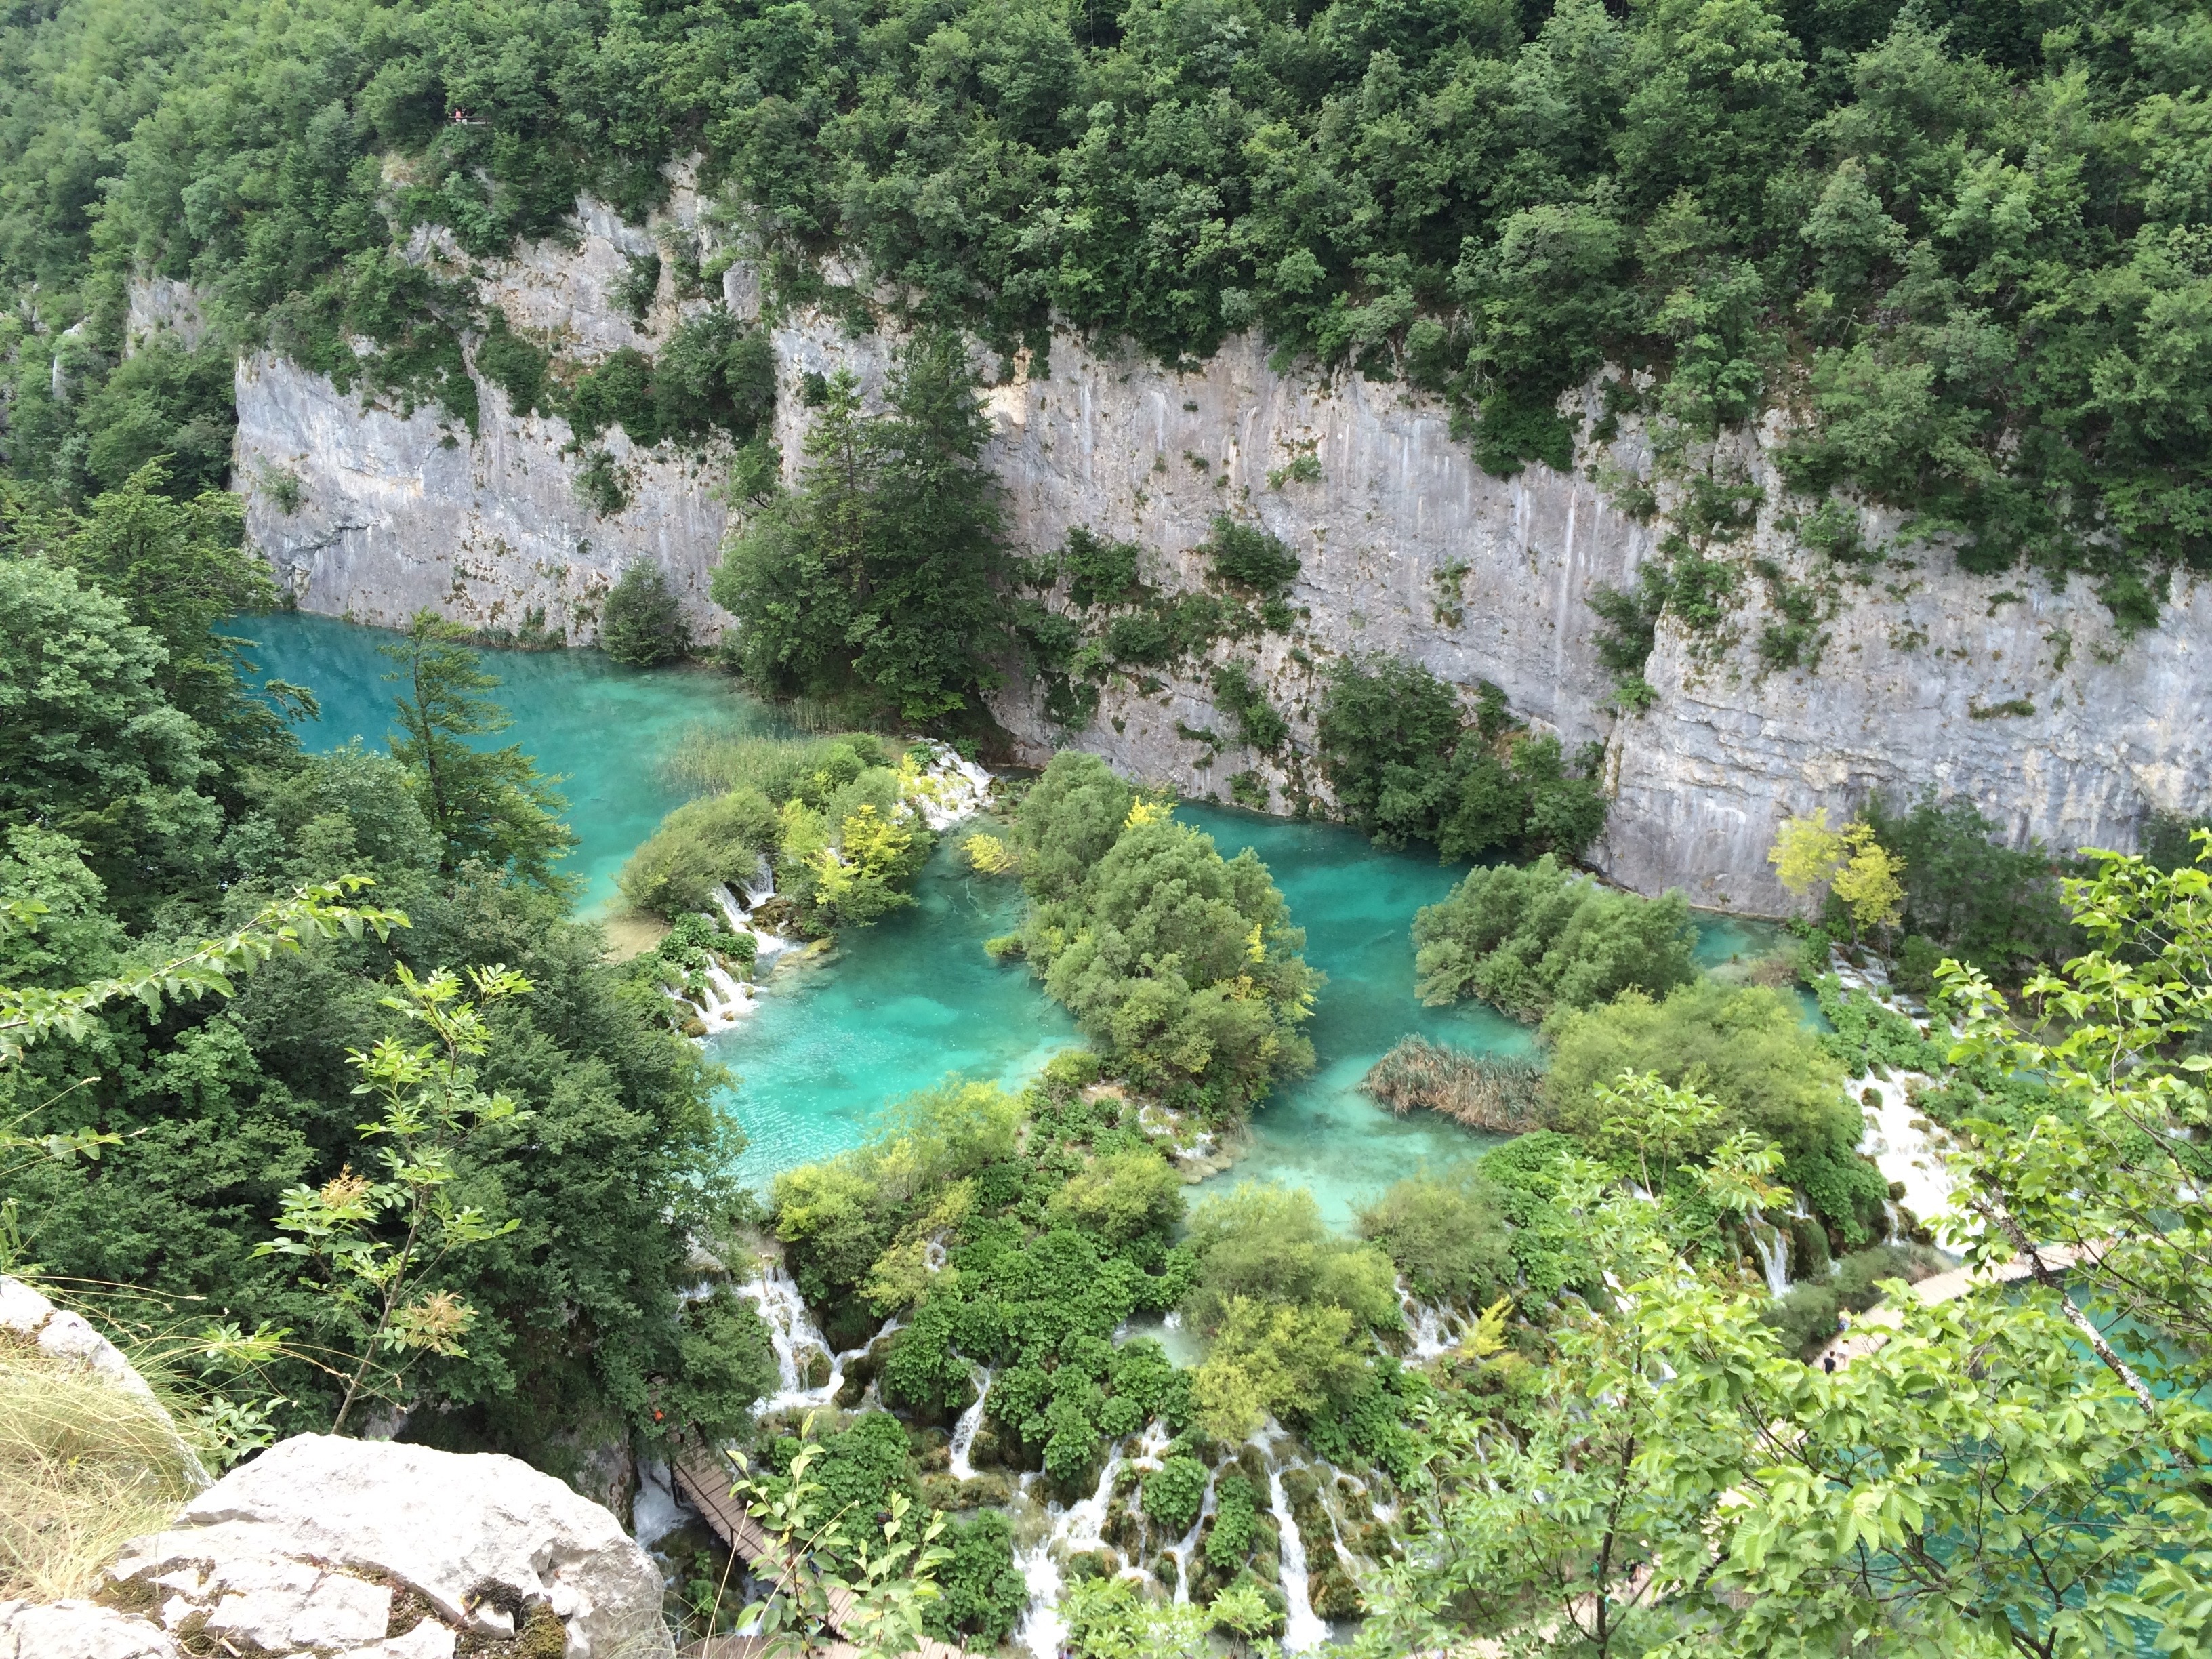
landscape, sea, coast, water, nature, outdoor, waterfall, architecture, sky, town, building, old, city, river, valley, stone, summer, vacation, travel, coastline, europe, stream, mediterranean, tower, scenic, scenery, landmark, blue, historic, tourism, body of water, croatia, vegetation, rainforest, famous, water feature, ecosystem, destination, adriatic, dalmatia, nature reserve, geological phenomenon